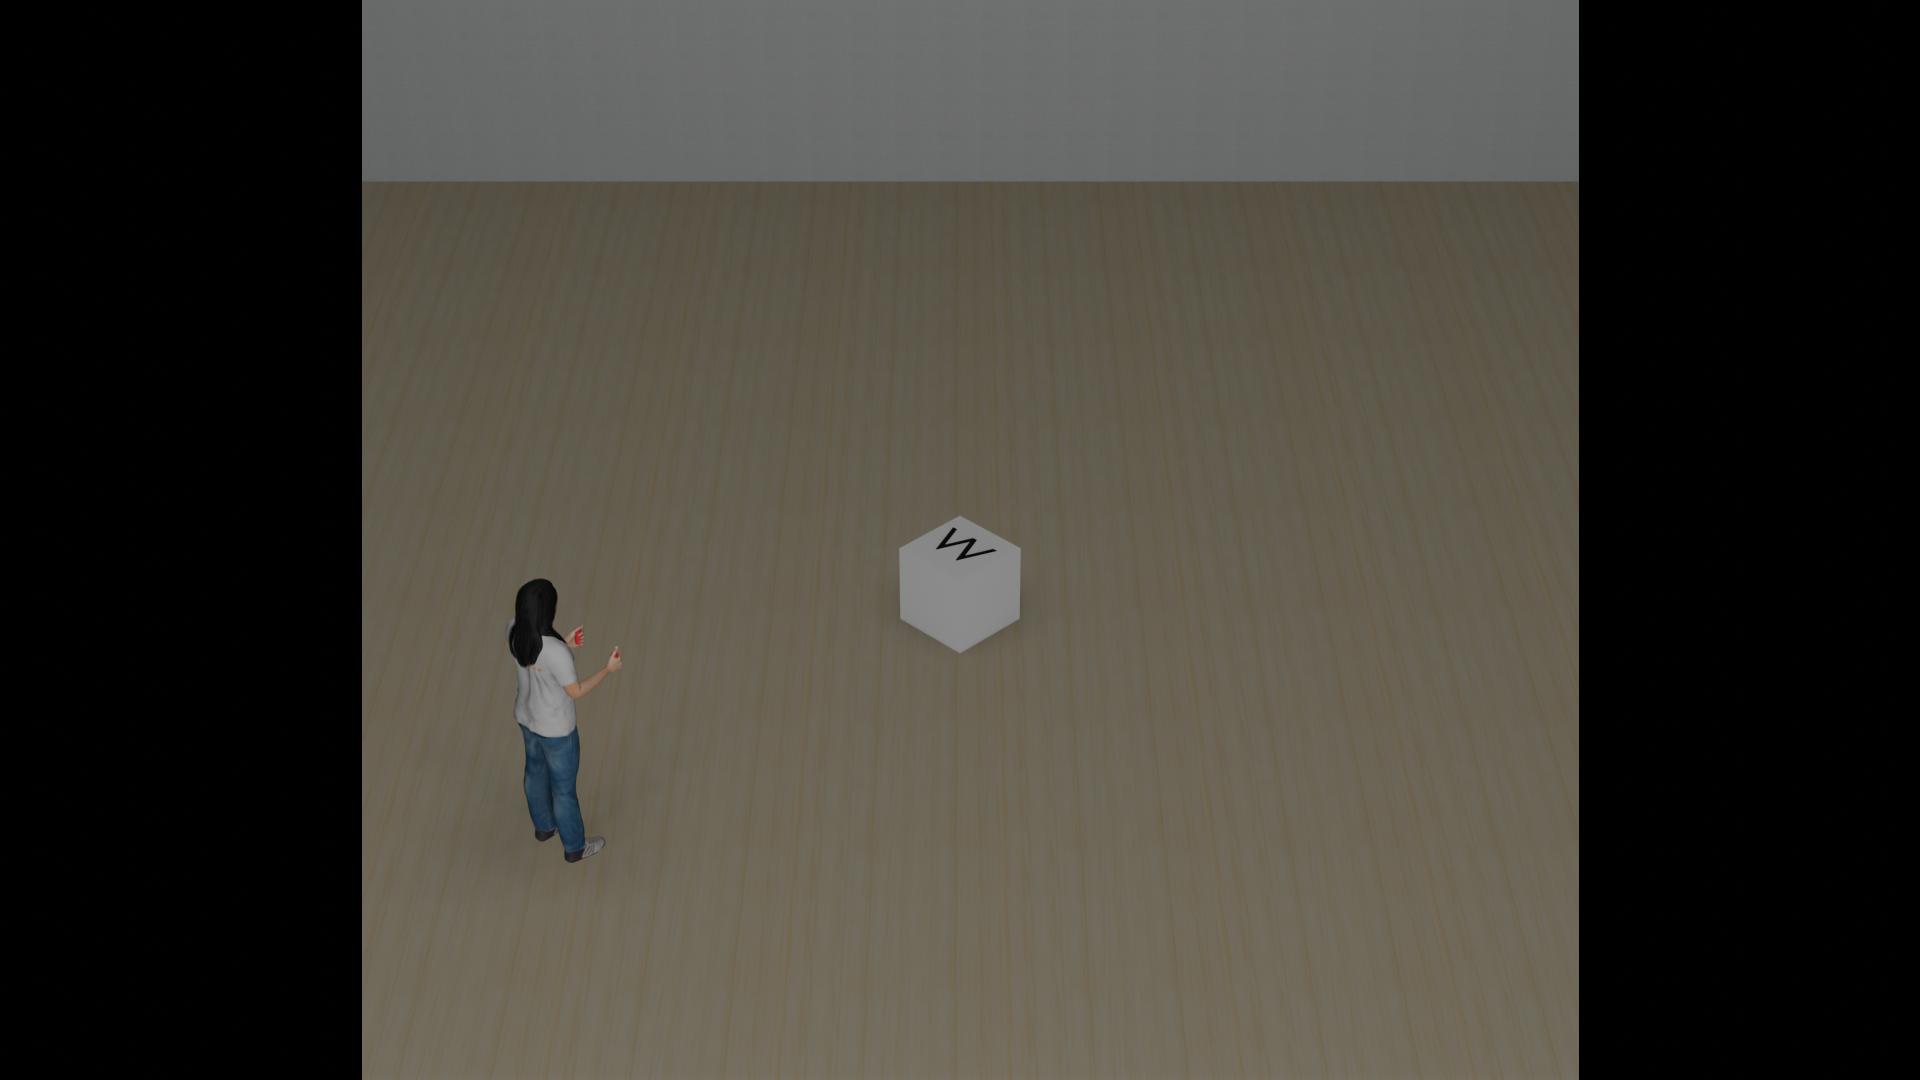
Task: level2_visual_letter
Answer: 'W'